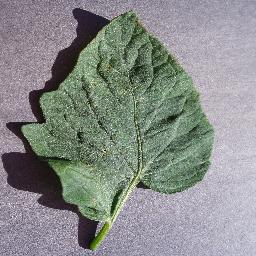
Label: Tomato___Target_Spot